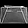
Label: Bag